Ottoman wars in Africa

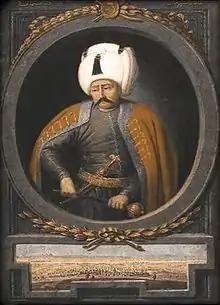
Selim I

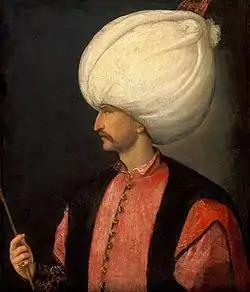
Suleiman I

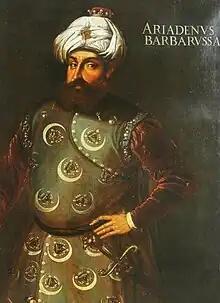
Hayreddin Barbarossa

The Ottoman Empire was founded at the beginning of the 14th century. Beginning in the 16th century, it also began acquiring possessions following series of wars in coastal North Africa.